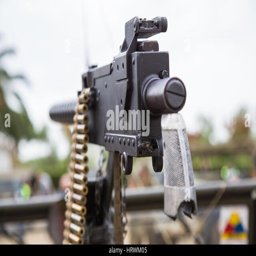
machine gun mounted on a military vehicle